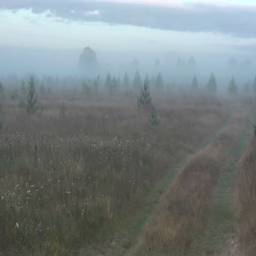
country road in the fog .